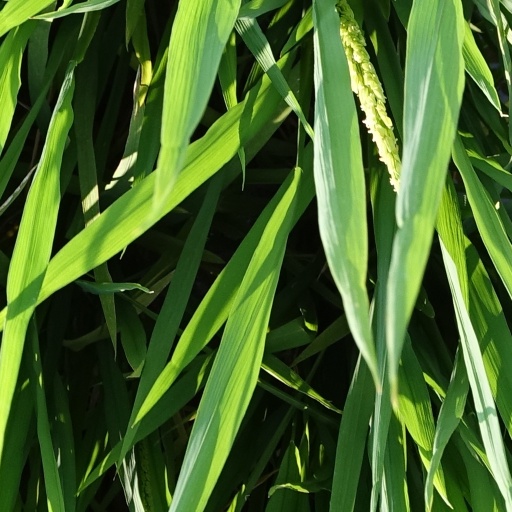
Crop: rice